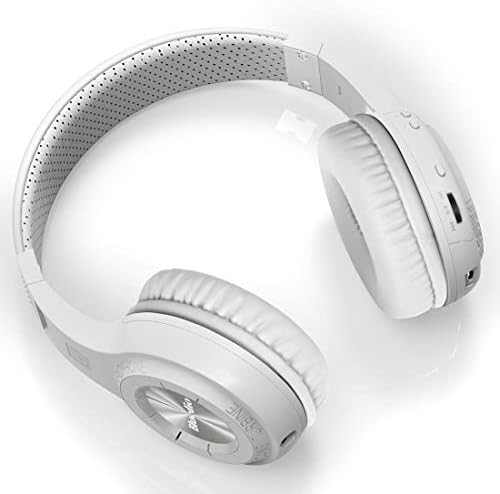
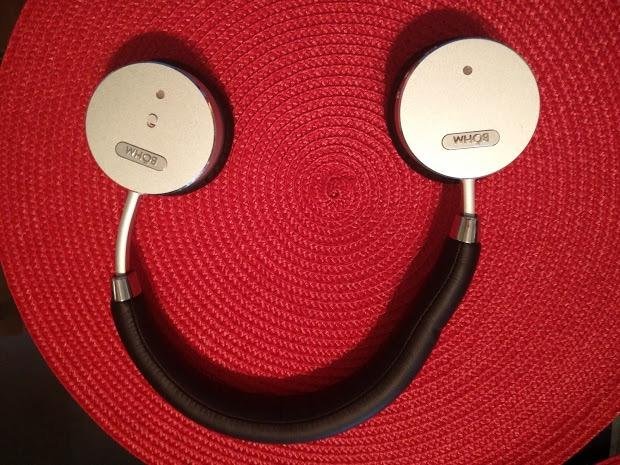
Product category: headphones
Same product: no